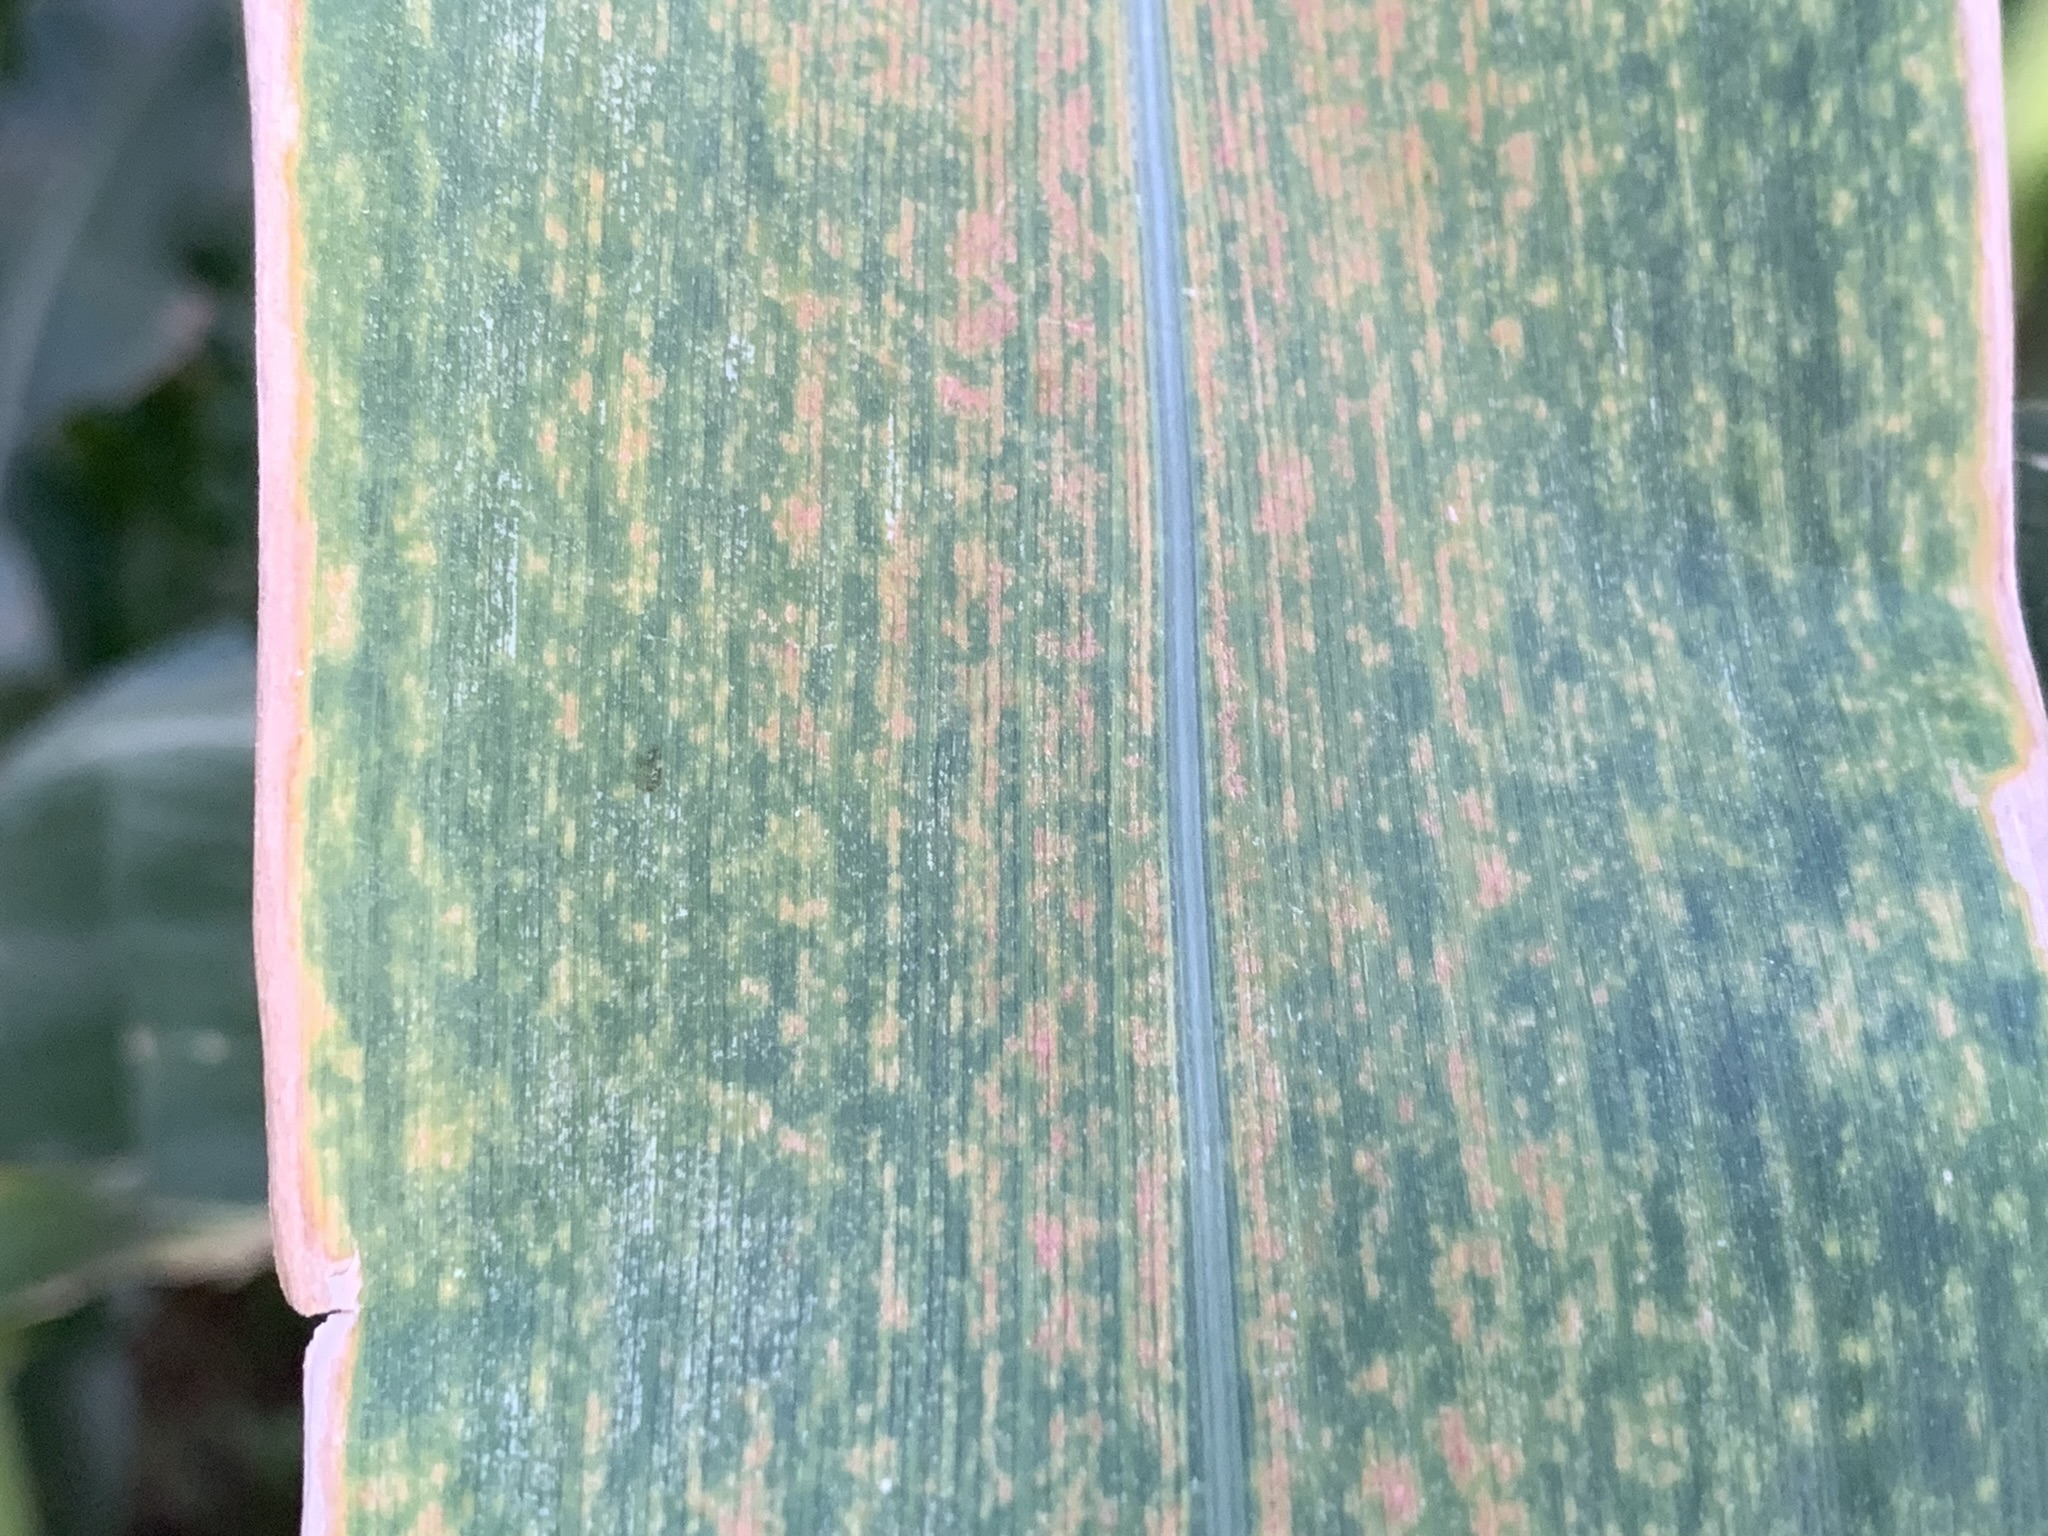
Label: MLN